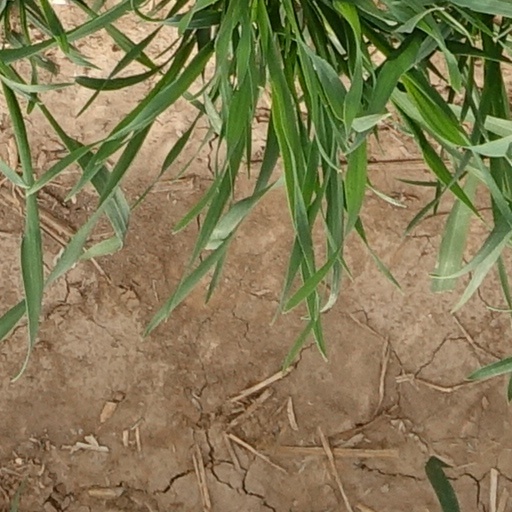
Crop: wheat